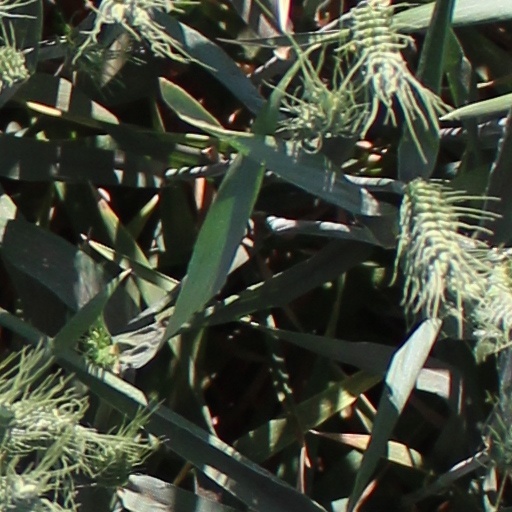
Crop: wheat